History of Wrocław

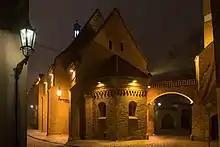
Romanesque St. Giles Church, the oldest unchanged building in Wrocław, built in the early 13th century in the Ostrów Tumski district

In the first half of the 13th-century duke Henry I the Bearded of the Silesian line of the Piast dynasty, managed to reunite much of the divided Polish kingdom. He became the duke of Kraków (Polonia Minor) in 1232, which gave him the title of the senior duke of Poland (see Testament of Bolesław III Krzywousty). Henry started striving for the Polish crown. His activity in this field was continued by his son and successor Henry II the Pious whose work towards this goal was halted by his sudden death in 1241 (Battle of Legnica). Polish territories acquired by the Silesian dukes in this period are called "The monarchy of the Silesian Henries". Wrocław was the centre of the divided Kingdom of Poland.